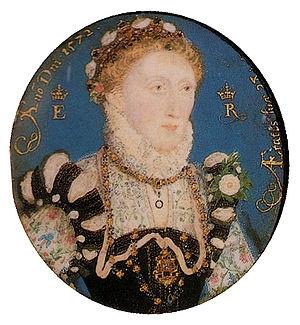
L’histoire de l’Angleterre est marquée par un règne florissant, le règne d’Elisabeth I. Elle instaure une politique qui assure prospérité économique et rayonnement culturel à son pays. Son gouvernement singulier est marqué par une nouveauté : la construction et la diffusion des images royales. Cette nouvelle réflexion quant au pouvoir de la diffusion des portraits royaux va de pair avec une affirmation des particularismes du costume élisabéthain.